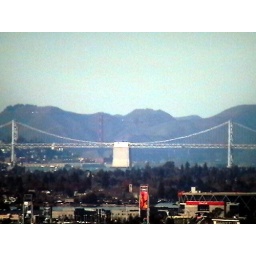
from san leandro, with the golden gate bridge in the bg